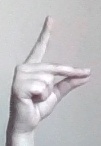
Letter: ta